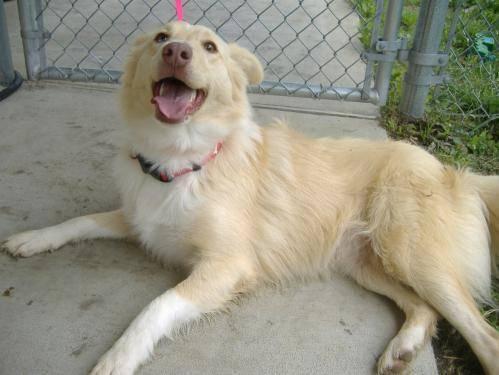
dog